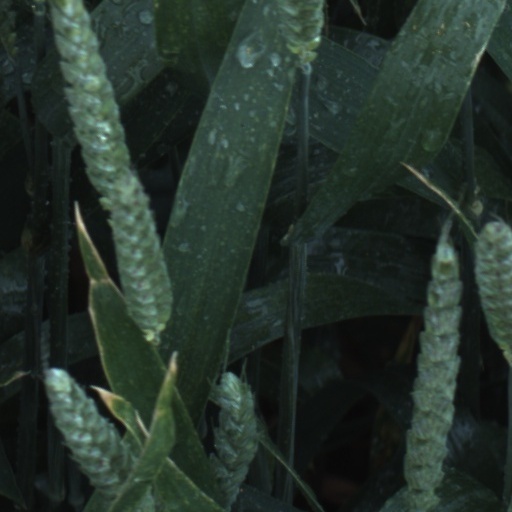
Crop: wheat